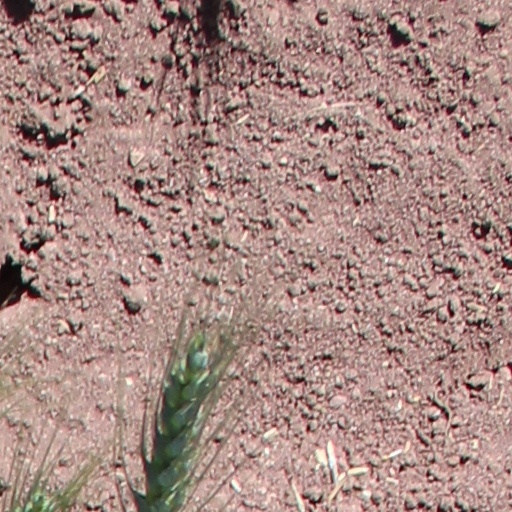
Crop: wheat